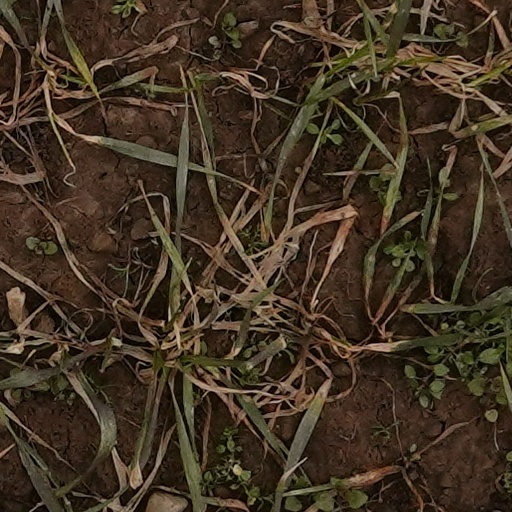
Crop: wheat